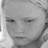
Emotion: sad